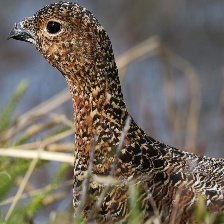
Species: WILLOW PTARMIGAN
Scientific name: LAGOPUS LAGOPUS